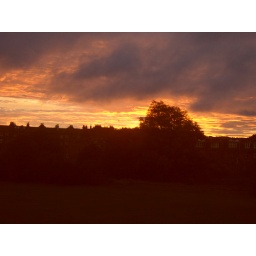
red sky in the morning